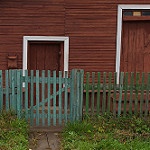
Scene: Outdoor